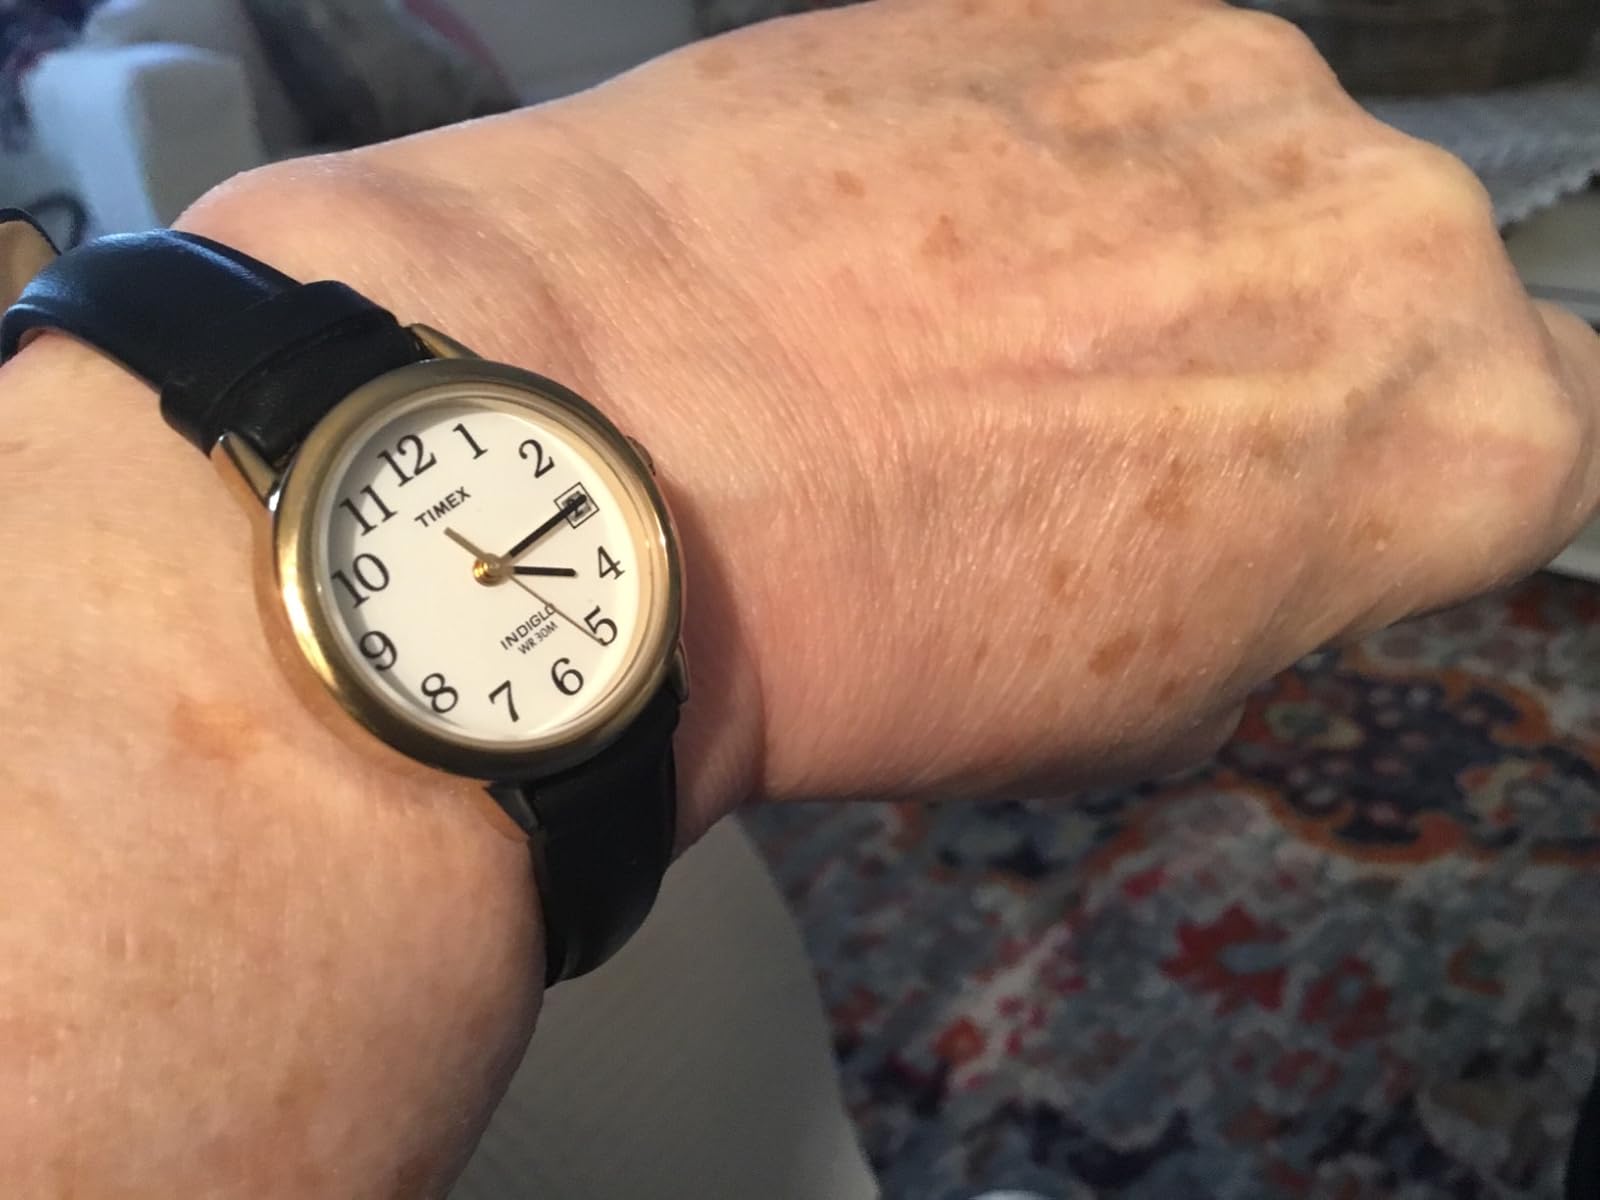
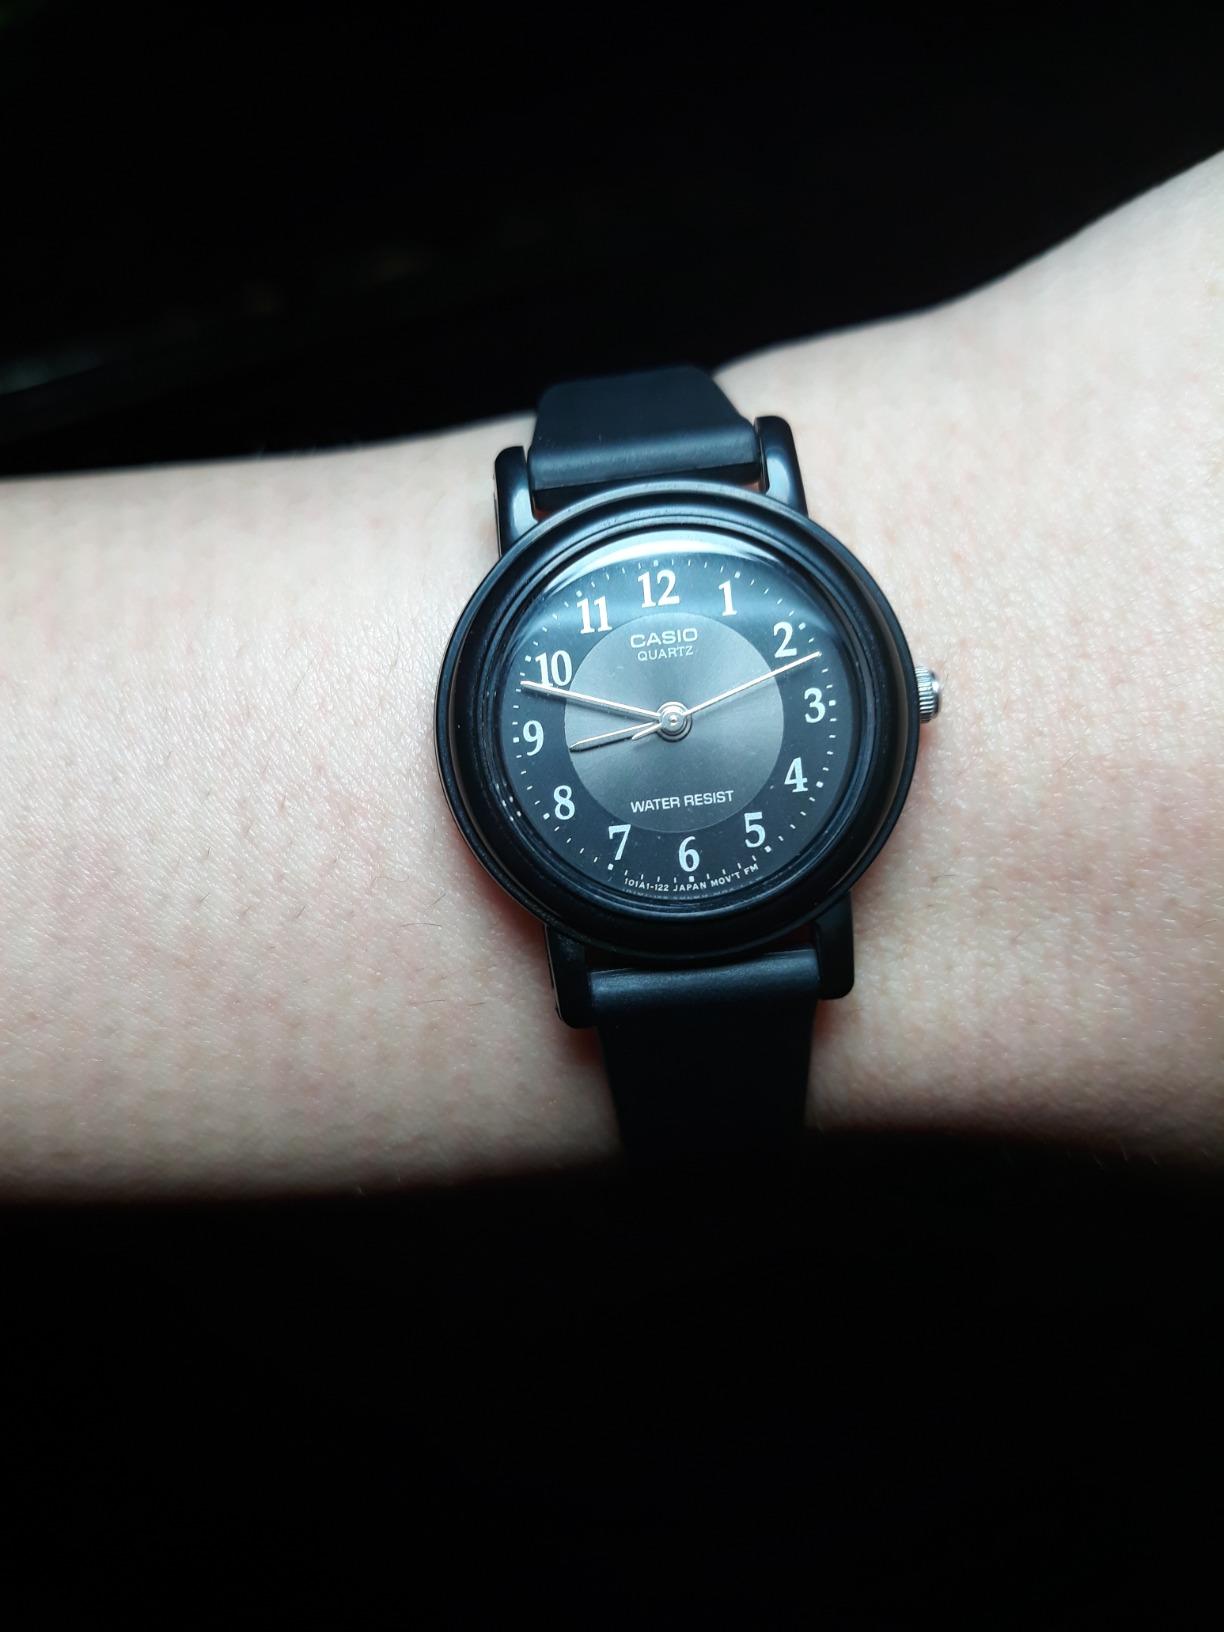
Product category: accessories_watch
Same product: no